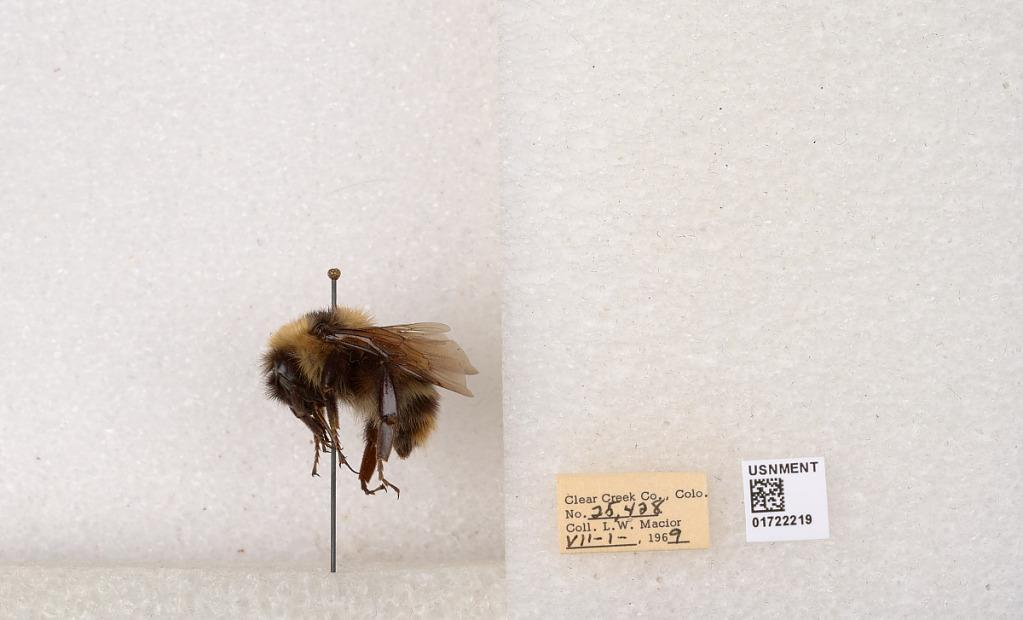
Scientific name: Bombus kirbyellus
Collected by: L. Macior
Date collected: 1969-7-1
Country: United States
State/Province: Colorado
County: Clear Creek
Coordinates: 39.6891, -105.644